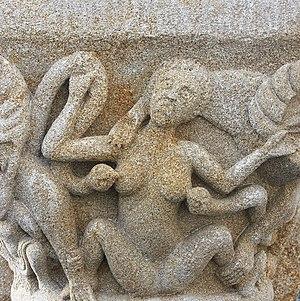
La Luxure dans l'art roman: la femme aux seins mordus par les serpents
La luxure est un terme d'origine religieuse, qui désigne un penchant considéré comme immodéré pour la pratique des plaisirs sexuels. Elle peut aussi renvoyer à une sexualité sans vocation procréative, désordonnée ou incontrôlée. Le mot, qui date de 1119, provient du latin luxuria.